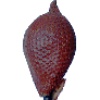
Label: Salak 1